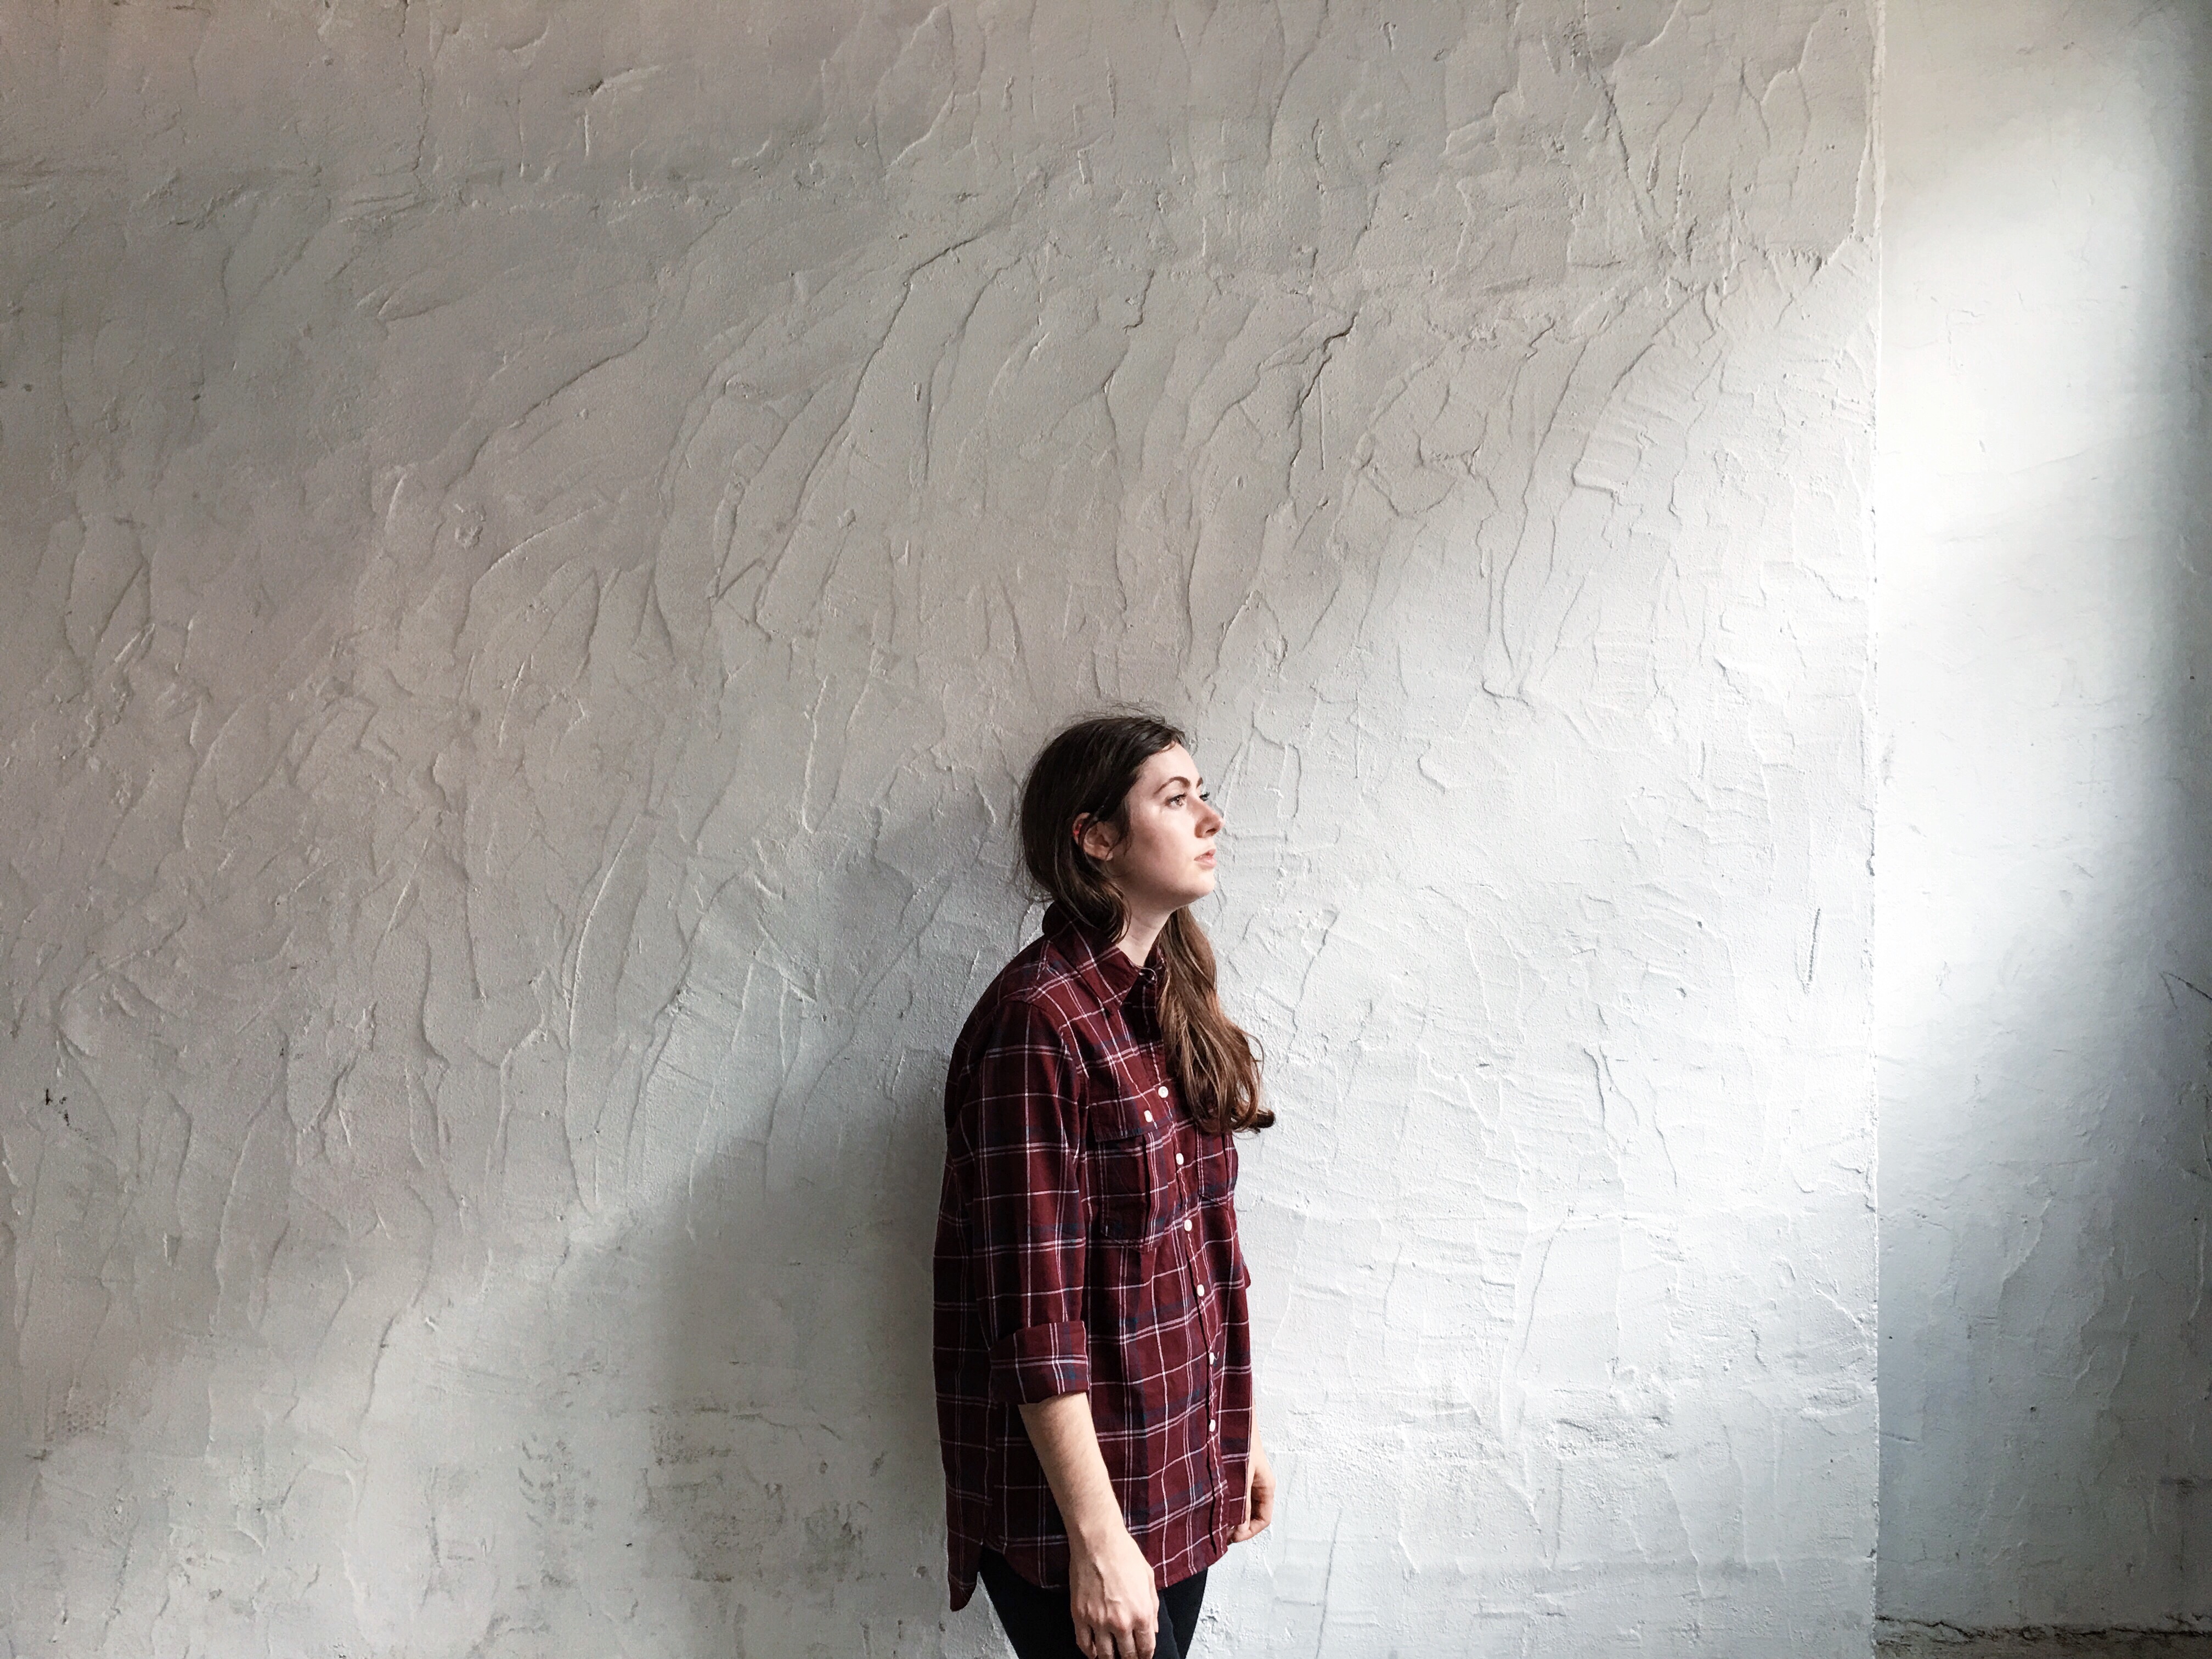
white, photography, wall, portrait, spring, red, color, fashion, black, design, temple, photograph, snapshot, image, photo shoot